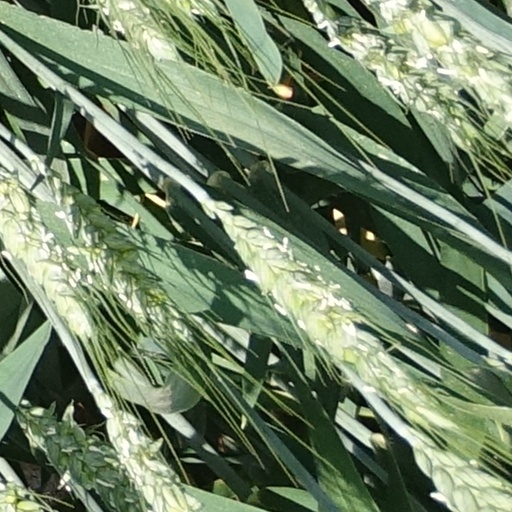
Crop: wheat